Kala Bhavan, Vadodara

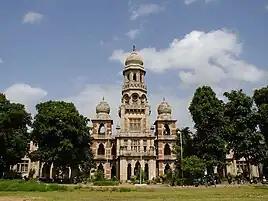
Building of Kala Bhavan

Kala Bhavan or Senapati Bhavan also known as Faculty of Technology and Engineering is a historical building and a technical institute in Vadodara, Gujarat, India. It was established by Sayajirao Gaekwad III in June 1890.